Moraxella catarrhalis

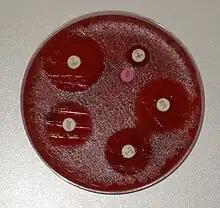
Antibiotic sensitivity test: This strain shows resistance to ampicillin because it produces the enzyme β-lactamase. This is confirmed by the disc (nitrocefin) labelled β turning red.

"Moraxella catarrhalis" can be treated with antibiotics, but it is commonly resistant to penicillin, ampicillin, and amoxicillin.